Himalayan foreland basin

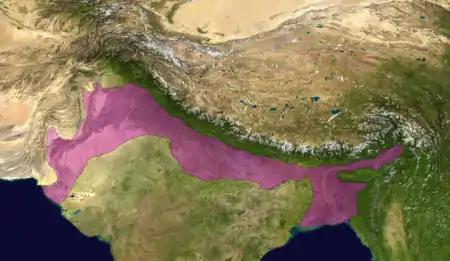
Satellite image of the Himalayas with the Himalayan foreland basin highlighted in purple

The Himalayan foreland basin is an active collisional foreland basin system in South Asia. Uplift and loading of the Eurasian Plate on to the Indian Plate resulted in the flexure (bending) of the Indian Plate, and the creation of a depression adjacent to the Himalayan mountain belt. This depression was filled with sediment eroded from the Himalaya, that lithified and produced a sedimentary basin ~3 to >7 km deep. The foreland basin spans approximately in length and in width. From west to east the foreland basin stretches across five countries: Pakistan, India, Nepal, Bangladesh, and Bhutan.